Bosra

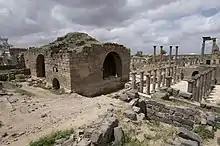
Southern Baths in Bosra

Of the city that once counted 80,000 inhabitants there remains today only a village among the ruins. The 2nd-century Roman theatre of Bosra, constructed probably under Trajan, is the only monument of this type with its upper gallery in the form of a covered portico fully preserved. It was fortified between 481 and 1231.